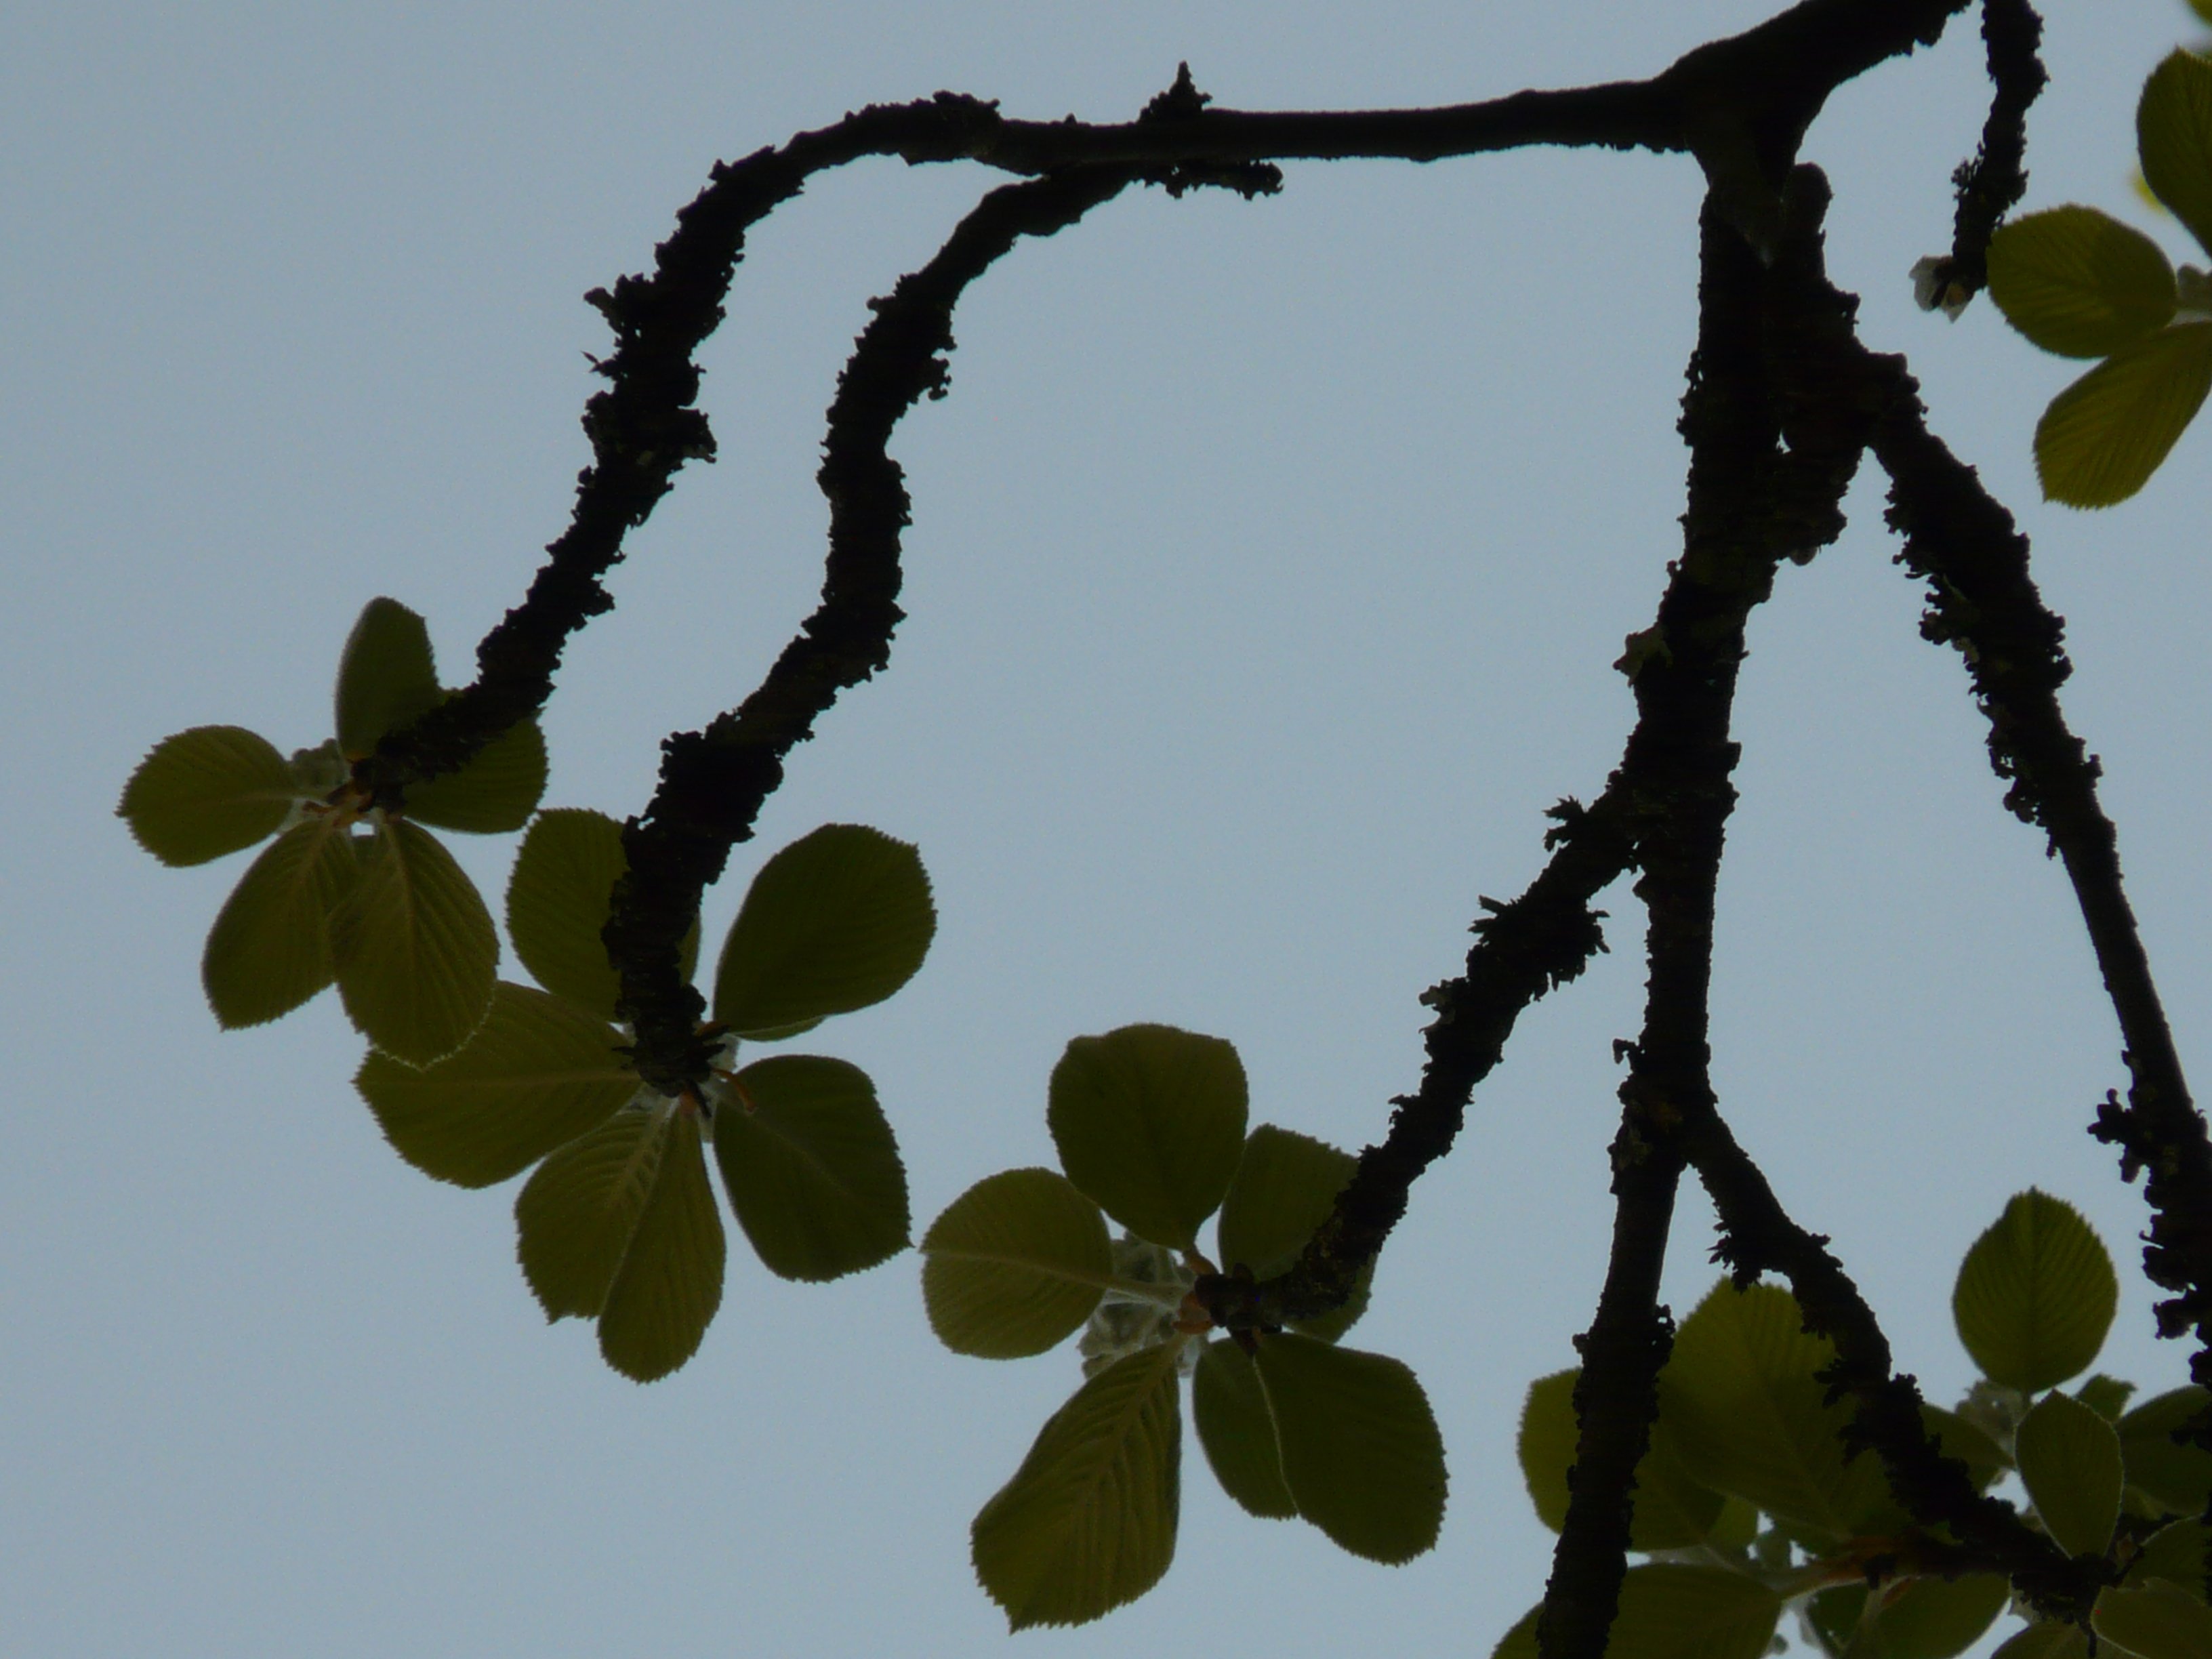
tree, nature, branch, blossom, plant, sunlight, leaf, flower, bush, green, produce, botany, flora, twig, leaves, shrub, back light, airy, flowering plant, haw, real whitebeam, plant stem, woody plant, land plant, white sheets